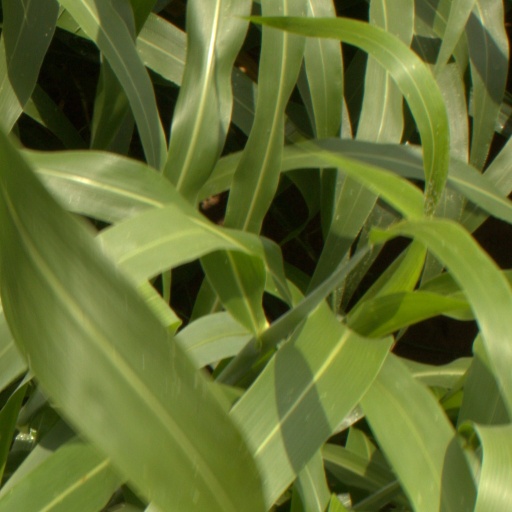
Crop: sorghum